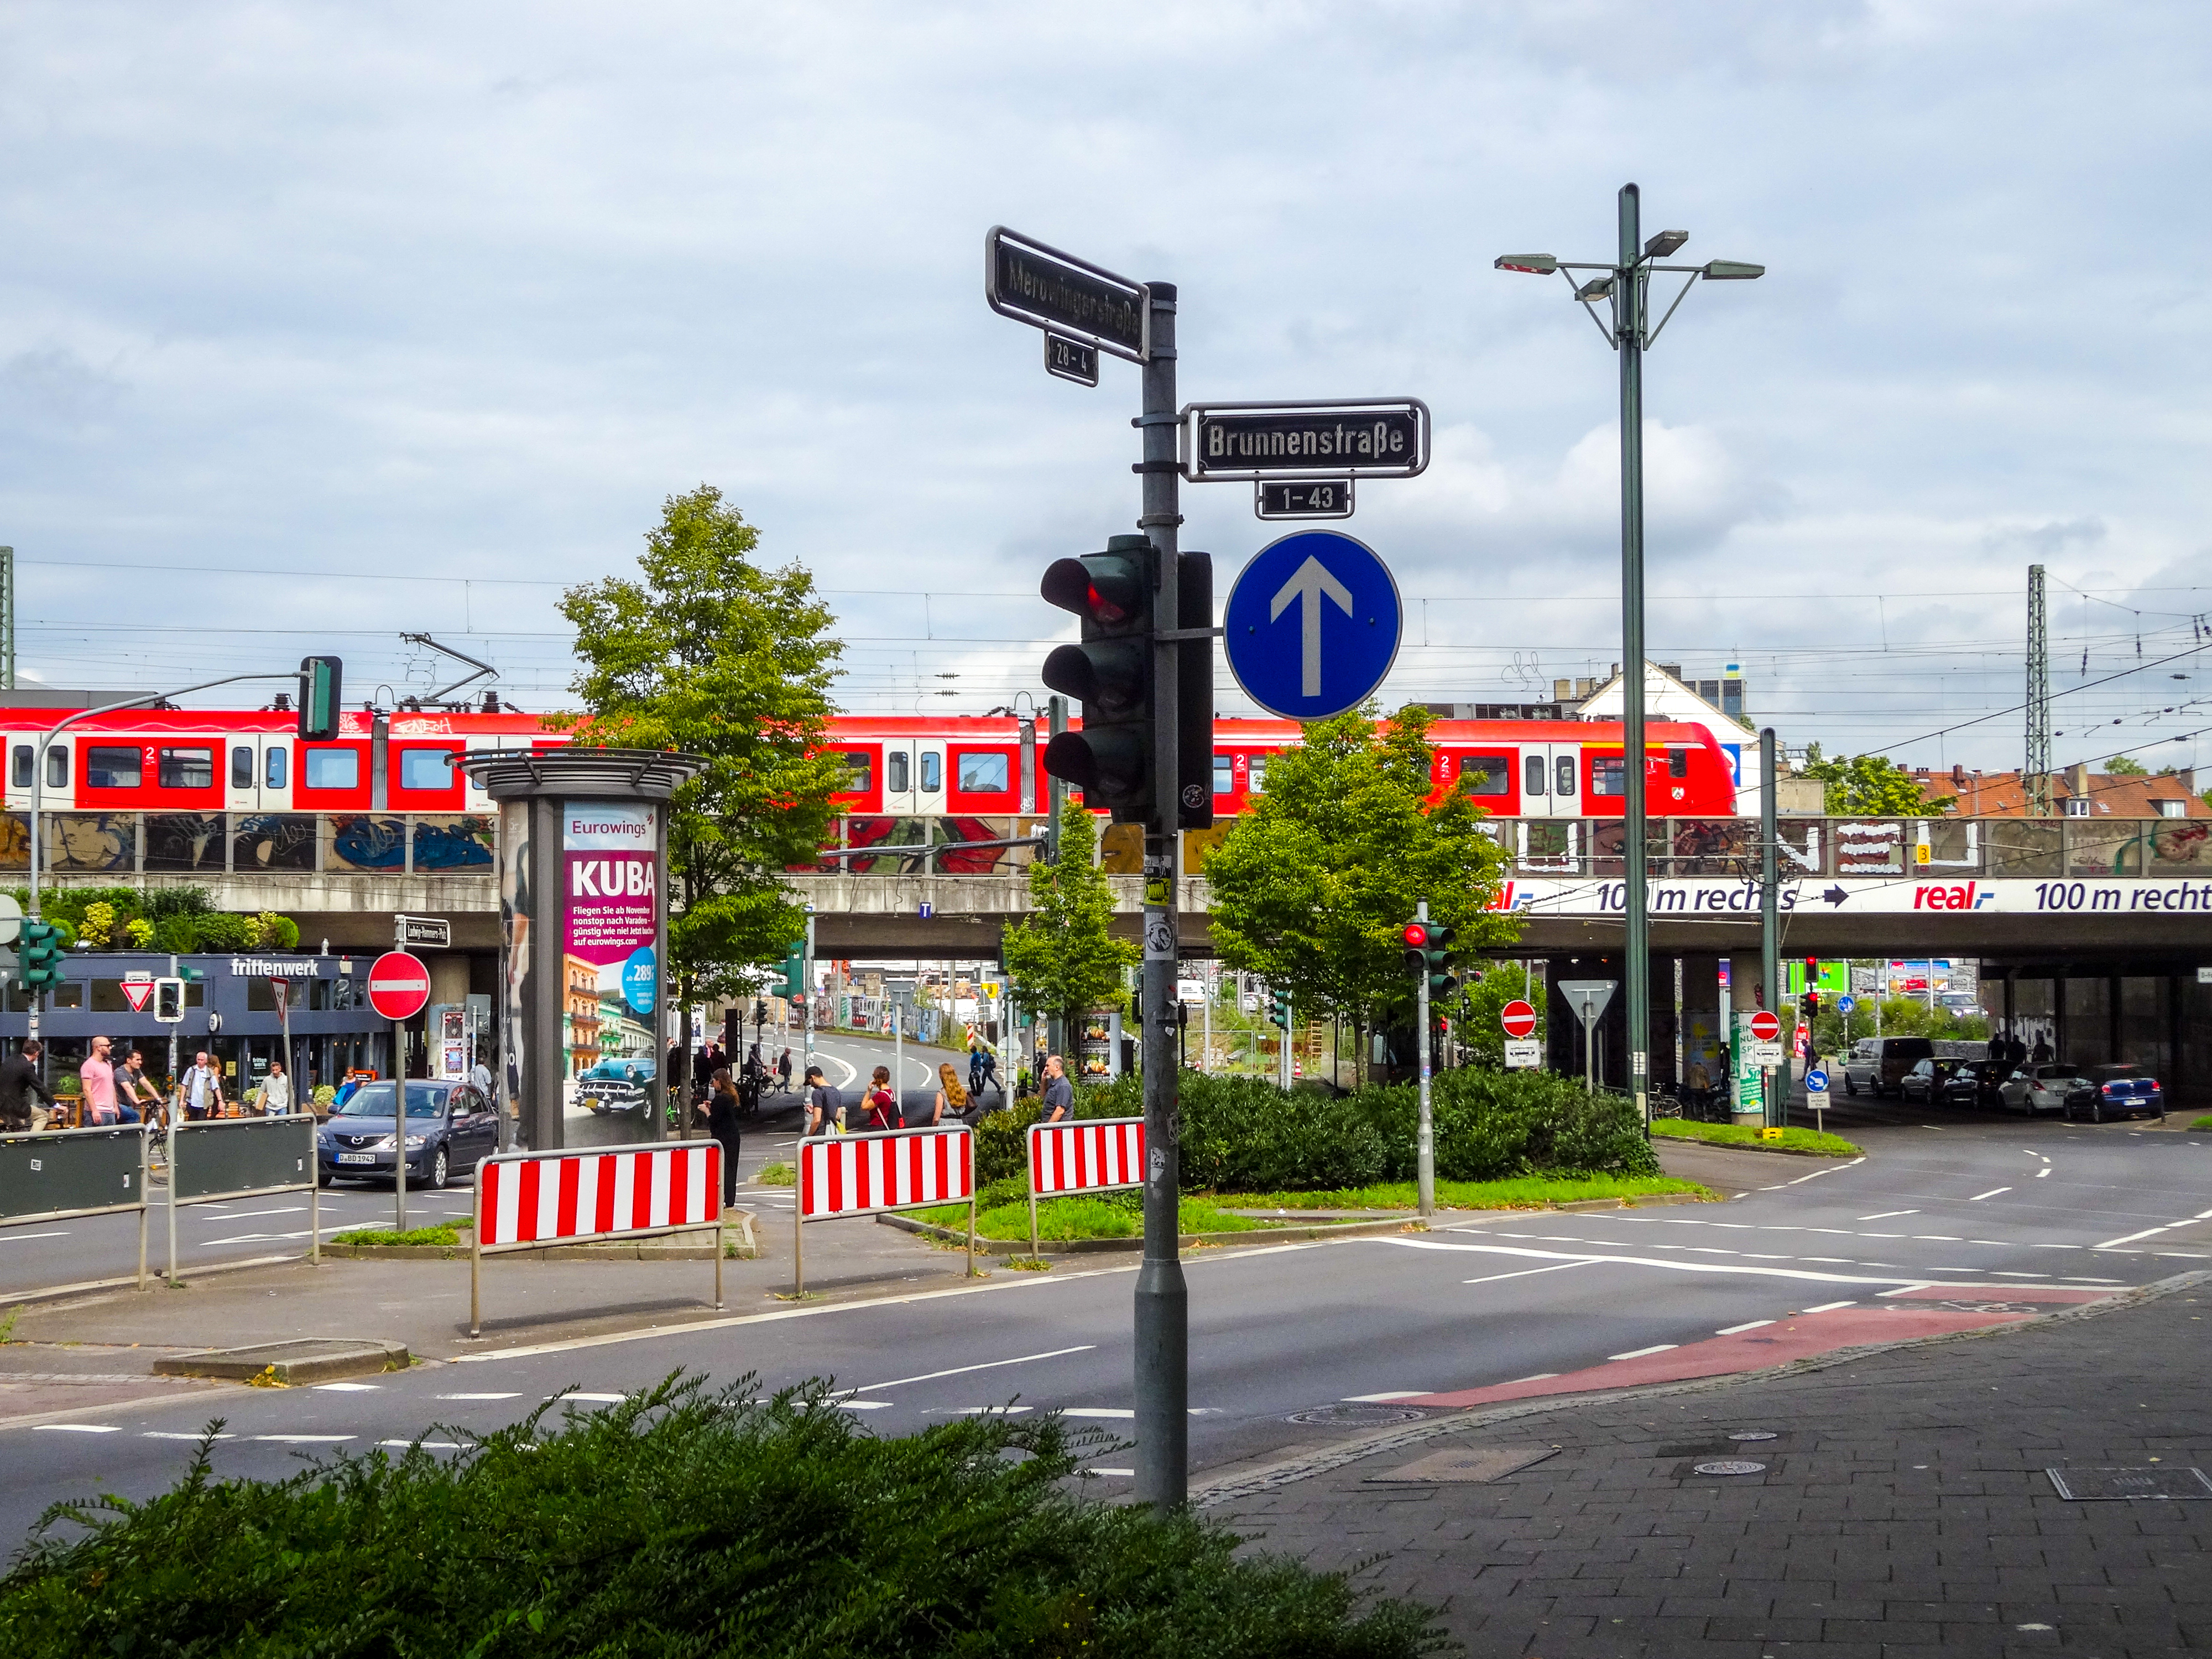
dusseldorf, train, traffic light, signs, metro, duesseldorf, city, bridge, road, architecture, urban, perspective, construction, merowingerstrasse, cloud, plant, sky, building, street light, road surface, asphalt, motor vehicle, urban design, electricity, signaling device, tree, thoroughfare, gas, traffic sign, pole, public utility, signage, mixed use, intersection, vehicle, pedestrian, lane, sign, street sign, suburb, street, light fixture, advertising, traffic, electronic signage, sidewalk, downtown, facade, highway, junction, electrical supply, transport, public transport